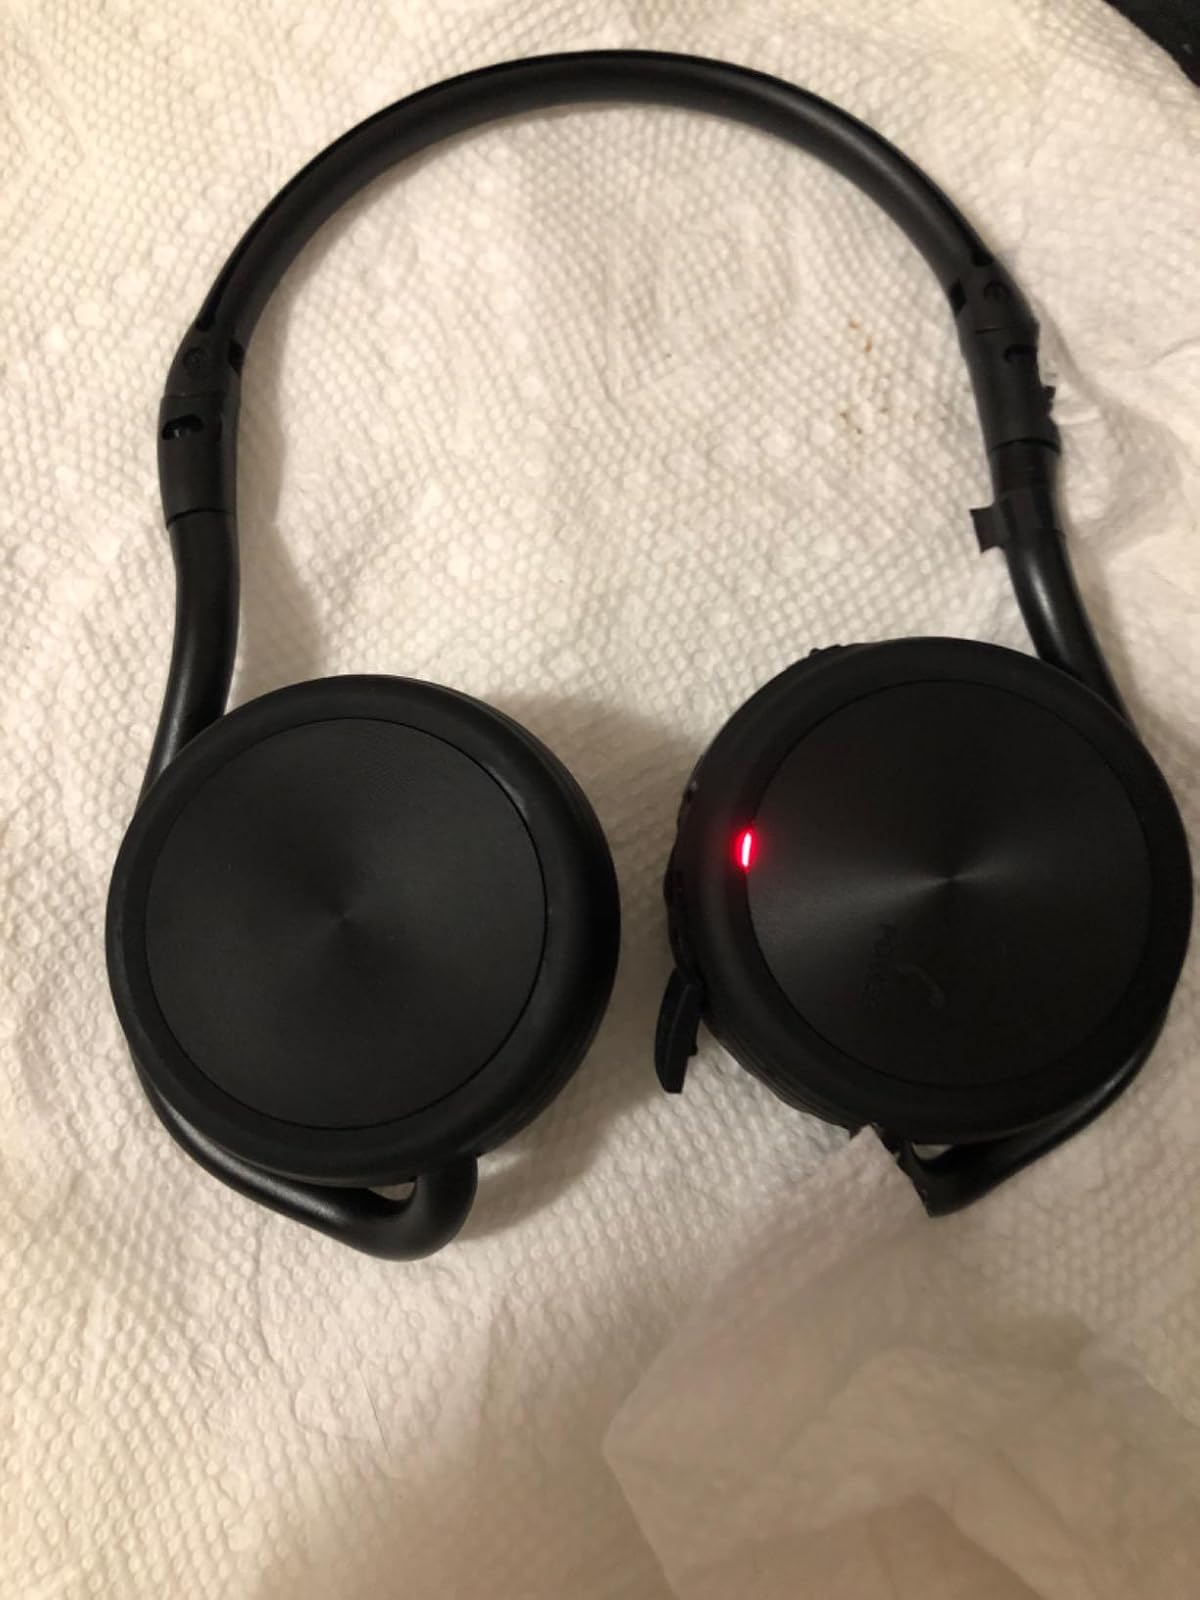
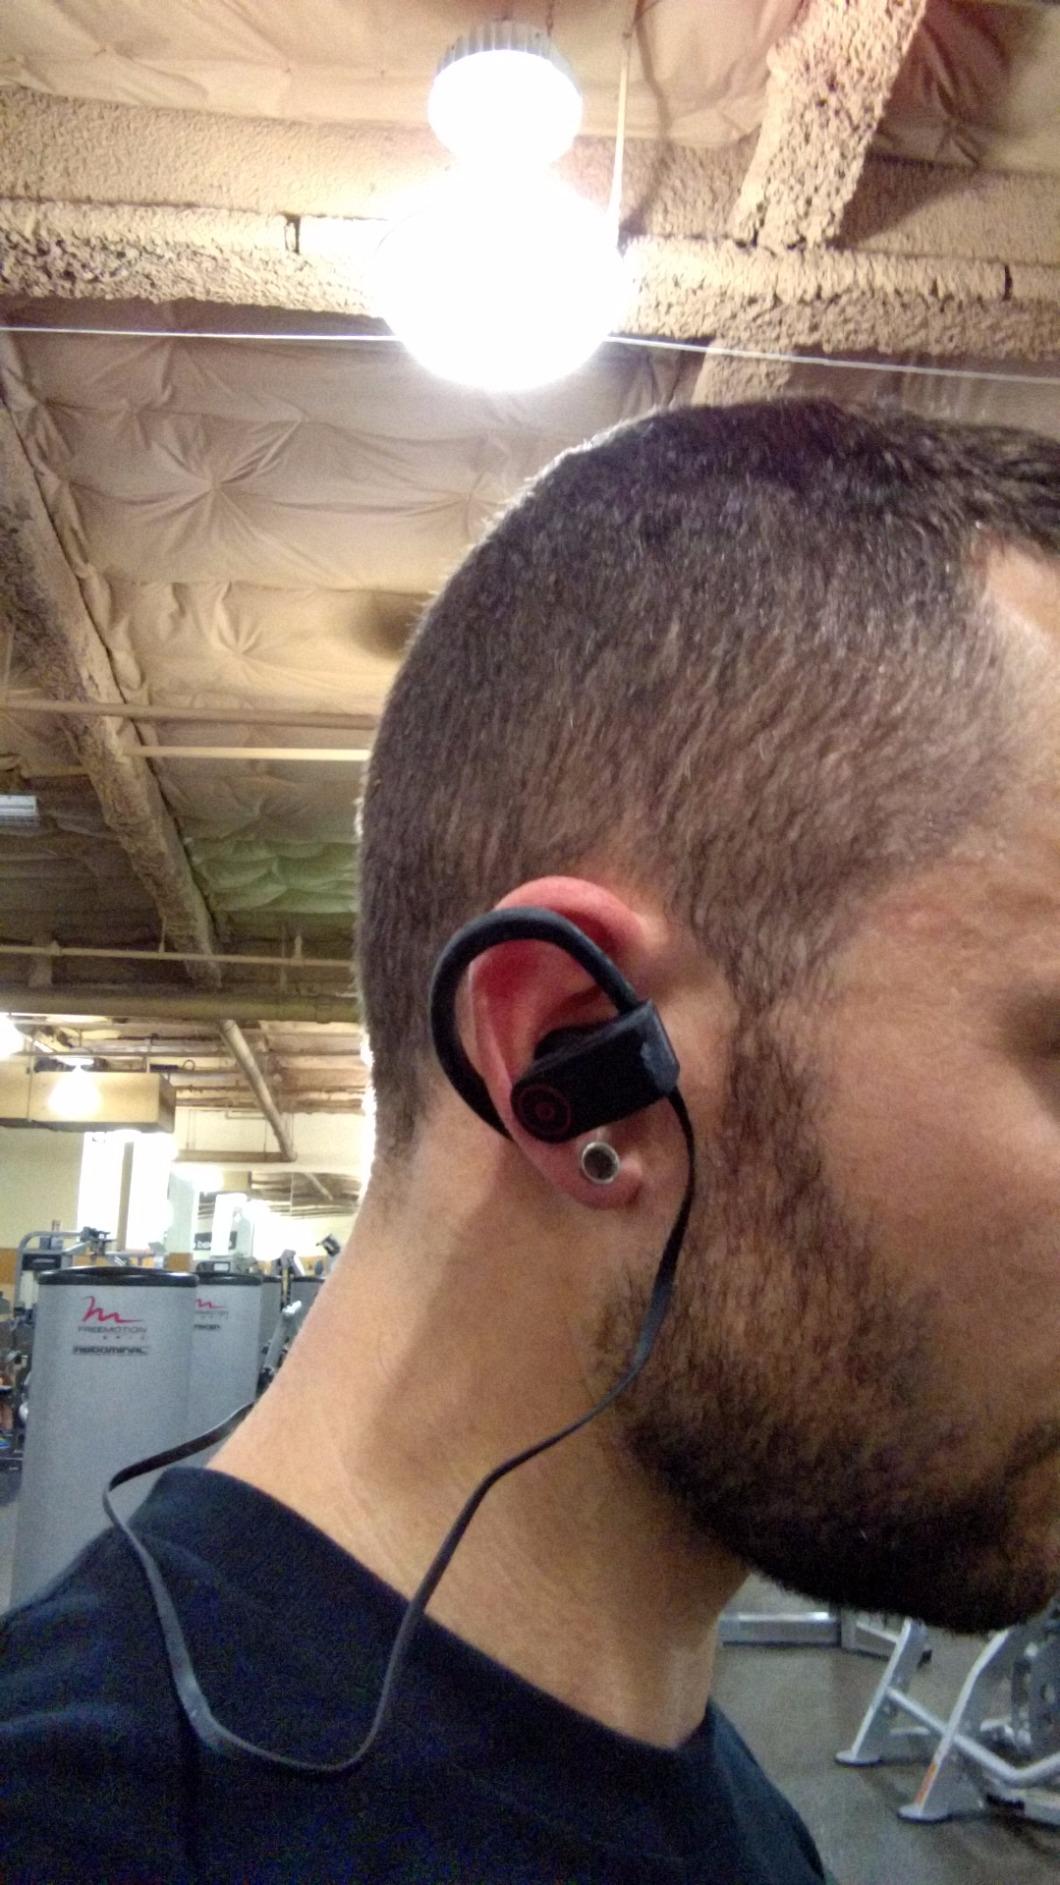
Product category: headphones
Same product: no